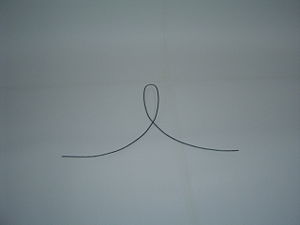
Kvistgang
Ønskekvist.
Kvistgang, vandvisning, er en udøvelse som en vandsøger, metalsøger, kvistgænger eller jordstrålemåler siger, tillader dem at finde skjulte brønde, begravet metal, ædelstene og andre objekter, såvel som jordstråler uden anvendelse af videnskabeligt udstyr.